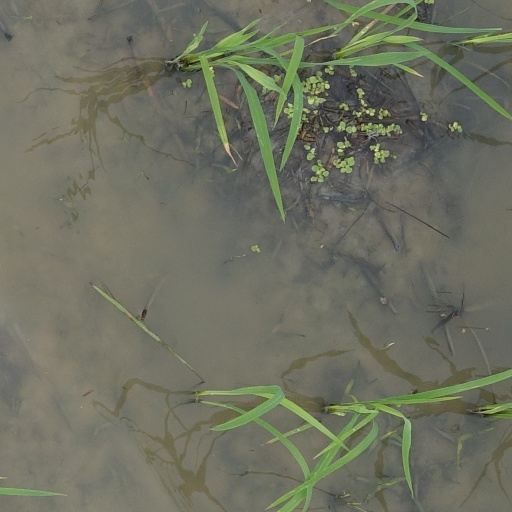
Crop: rice